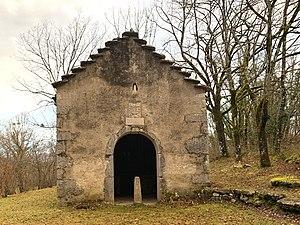
Chapelle Sainte-Anne de Contrevoz (décembre 2019).
Contrevoz est une commune française, située dans l'Ain et la région Rhône-Alpes.